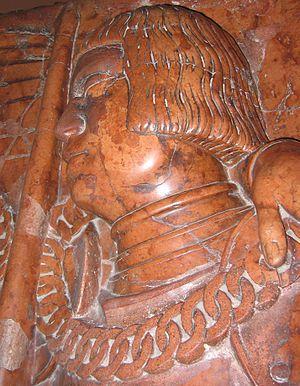
Stanislas de Mazovie est un duc polonais de la dynastie des Piast qui règne sur la Mazovie.